Lubiąż Abbey

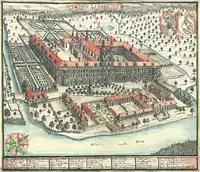
18th-century depiction of the abbey

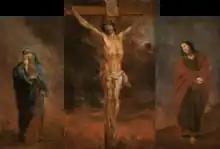
Crucifixion by Michael Willman, painted in 1702 for the Abbey Church

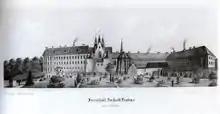
An 1870 view of the abbey as an asylum "(Irrenheil)"

After the end of the war, the Counter-Reformation reached what was then Austrian Silesia. All over the Abbey's area, existing buildings were renovated and new buildings were built in the baroque style. Despite the traditional Cistercian compulsion towards modest architecture, the open-minded monks did not object to the exuberant baroque renovations. Abbot Arnold Freiberger (abbot 1636–1672) presided over this growth. The Abbey's many destroyed revenue sources were rebuilt, and many new ones were built. With the economic upturn, the enormous debts, especially taken on during the war, could be paid off. The Habsburgs took a personal hand in the rebuilding of the Abbey, seeing it as a means to reconstruct the influence of Catholicism in the area. One prominent example of the Abbey's role in the Counter-Reformation was the construction of St. Valentine's Parish Church in Lubiąż village. Despite these successes, the Protestant-settled villages and their Protestant rulers around the monastery restricted its growth and stymied the efforts of the Counter-Reformation in Silesia.